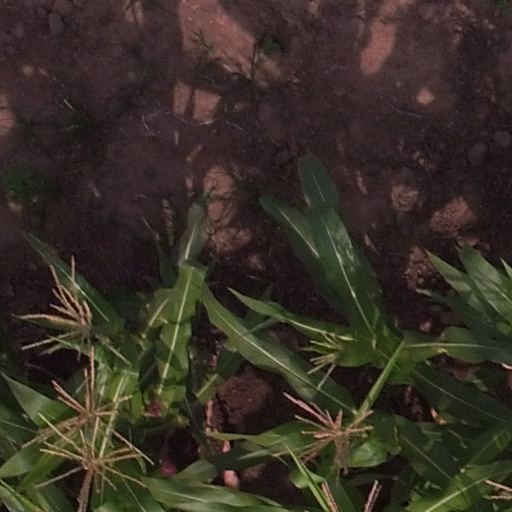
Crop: maize; corn